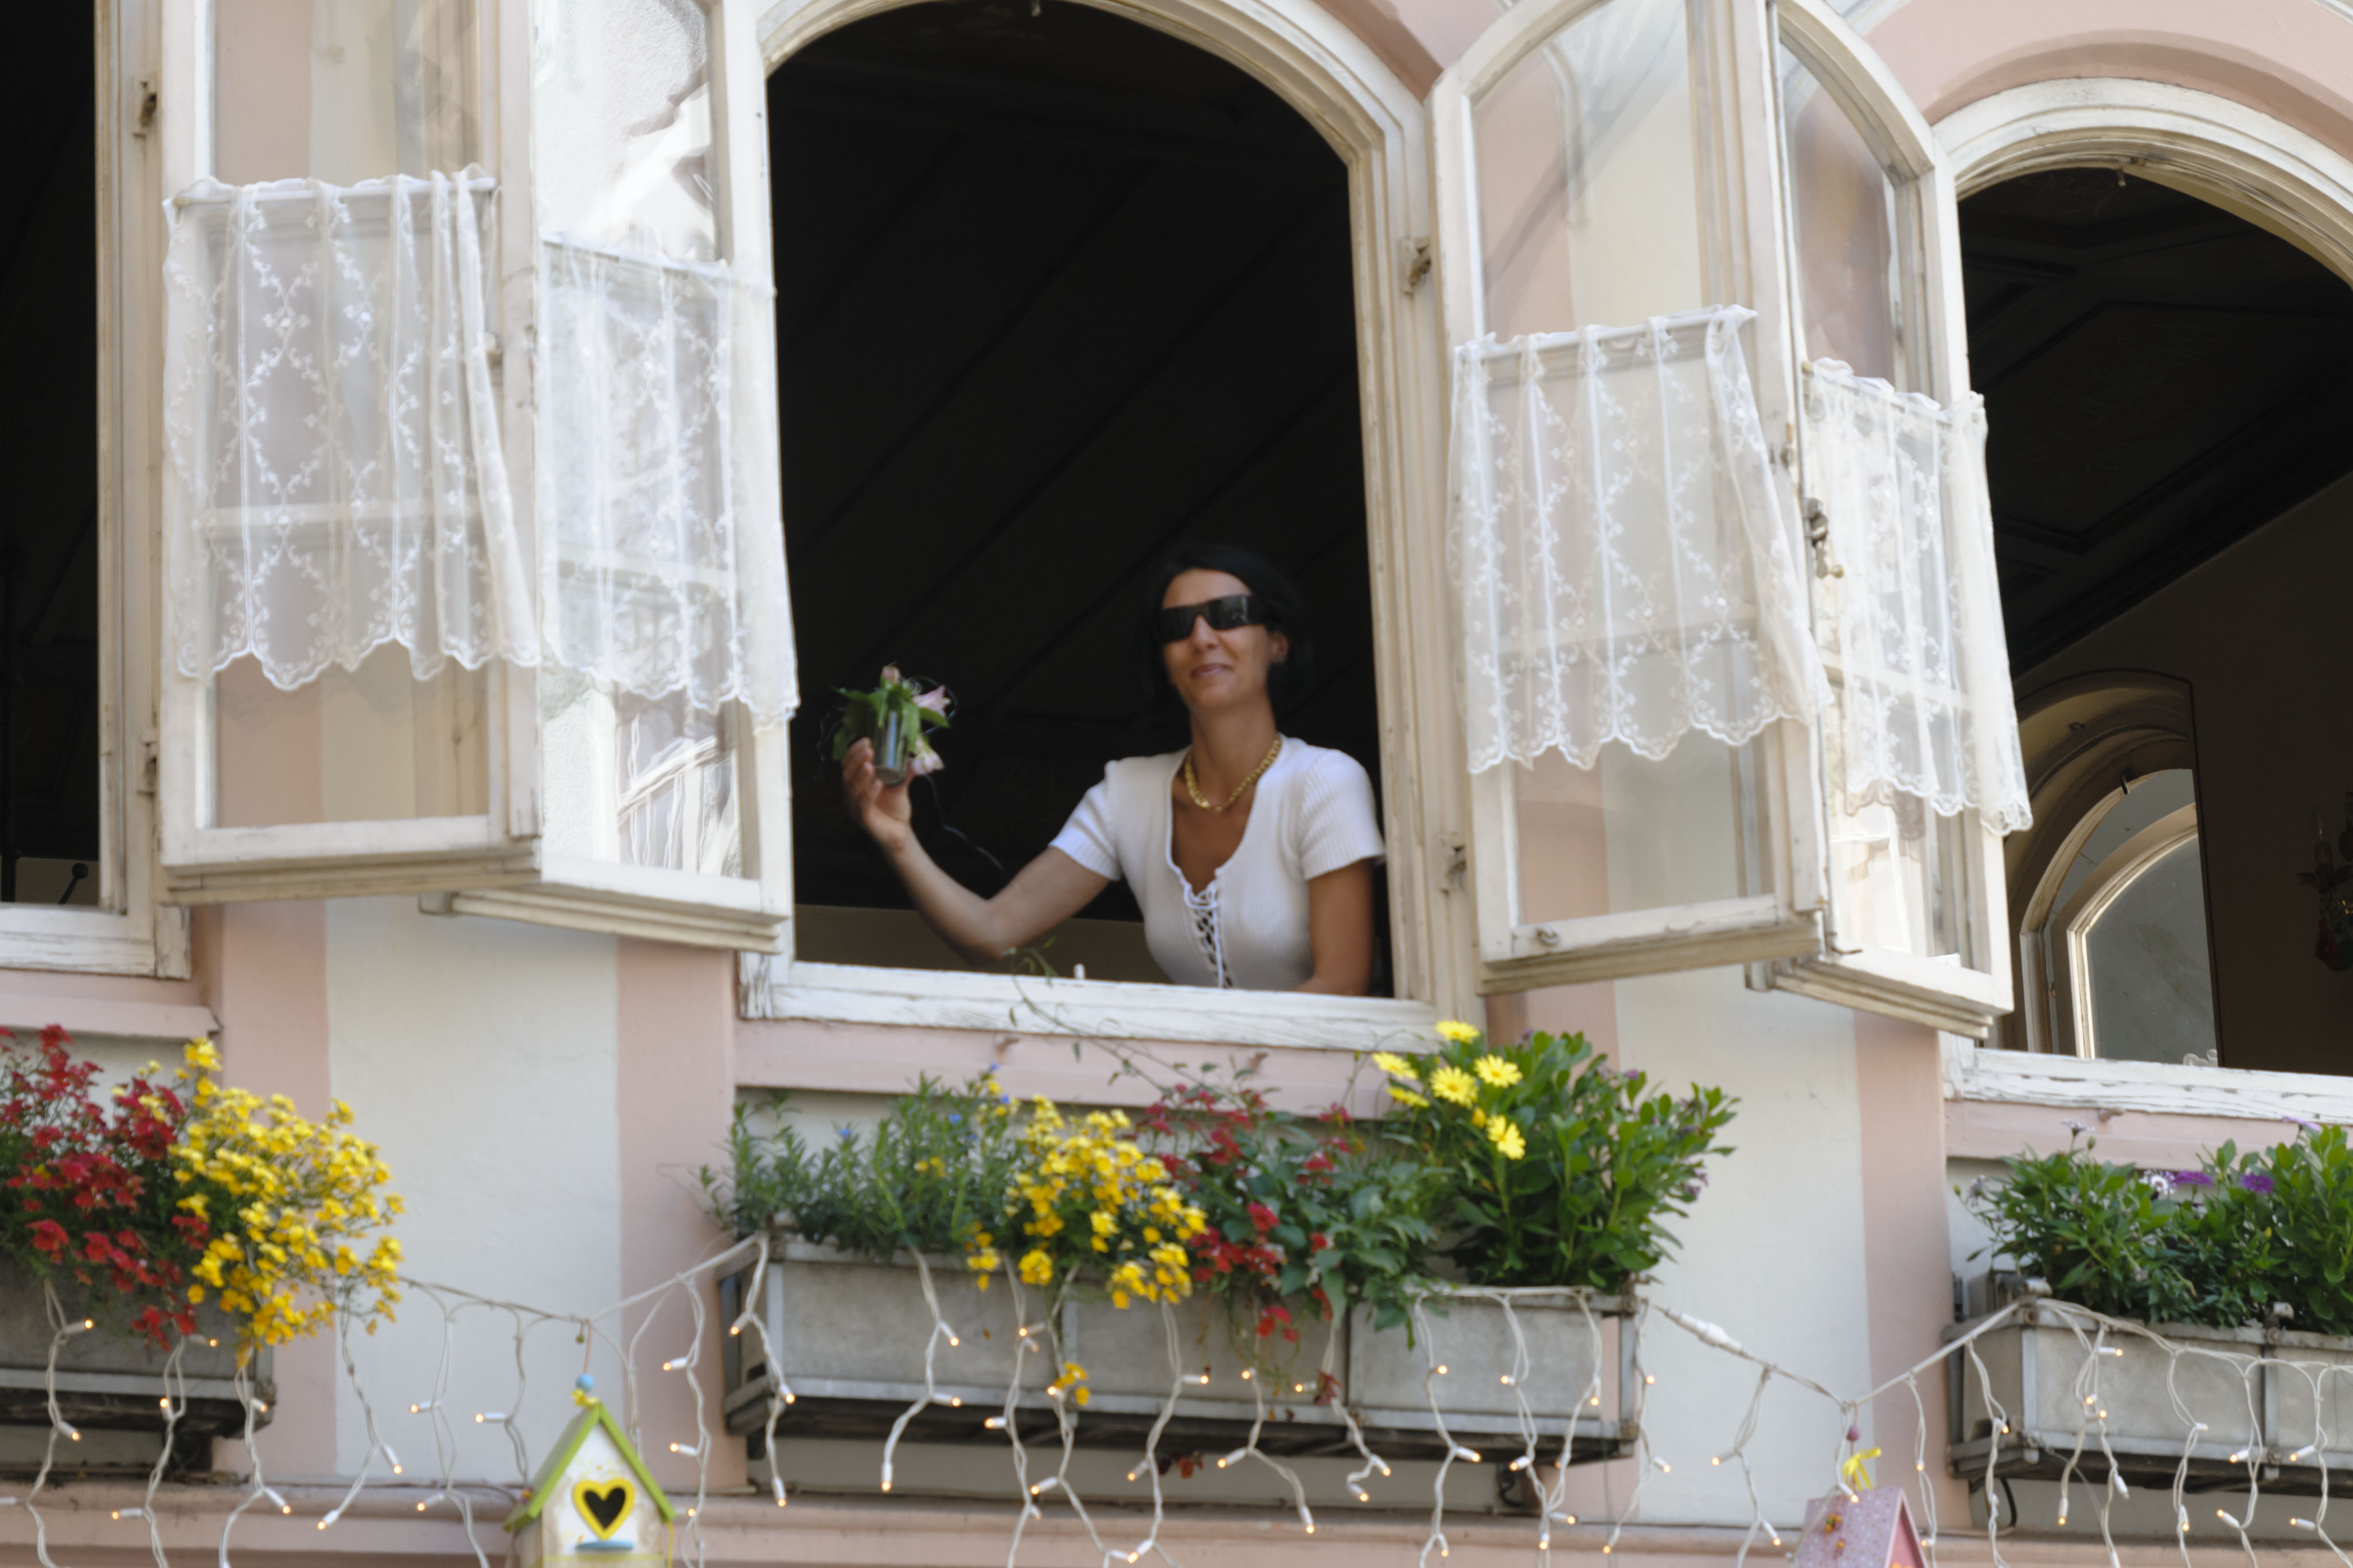
flower, nikon, wedding, bride, aisle, ceremony, floristry, salzburg, d300, salisburgo